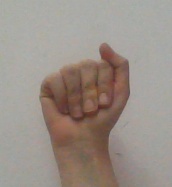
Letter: saad